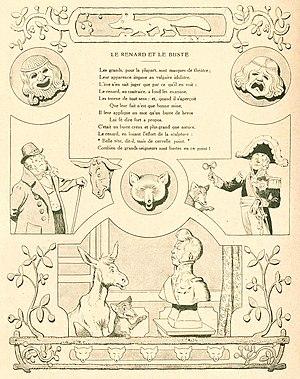
Le Renard et le Buste est la quatorzième fable du livre IV de Jean de La Fontaine situé dans le premier recueil des Fables de La Fontaine, édité pour la première fois en 1668.